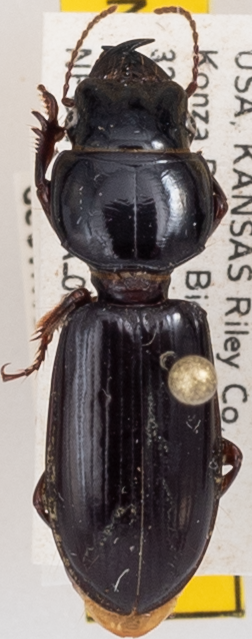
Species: Scarites subterraneus
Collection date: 2018-08-16
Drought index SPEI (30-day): -0.608
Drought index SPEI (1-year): -2.09
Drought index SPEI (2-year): -1.45